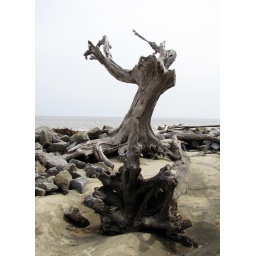
Another beach creature engaged in some sort of battle. Or else he's the magician from Fantasia conducting the waters! ;-)